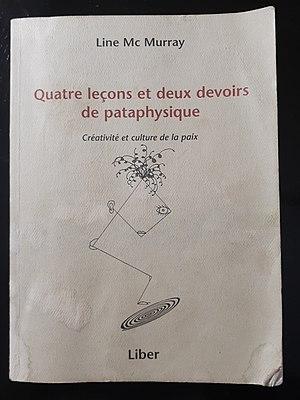
Couverture de l'essai de Line McMurray, fondatrice de l'Académie québécoise de 'Pataphysique, dans lequel se trouve une transcription de ses entretiens avec Eugène Ionesco.
L'Académie québécoise de 'Pataphysique est une Société savante francophone fondée par l'écrivaine québécoise Line Mc Murray en 1989, et regroupant des écrivains, poètes, artistes et penseurs québécois.